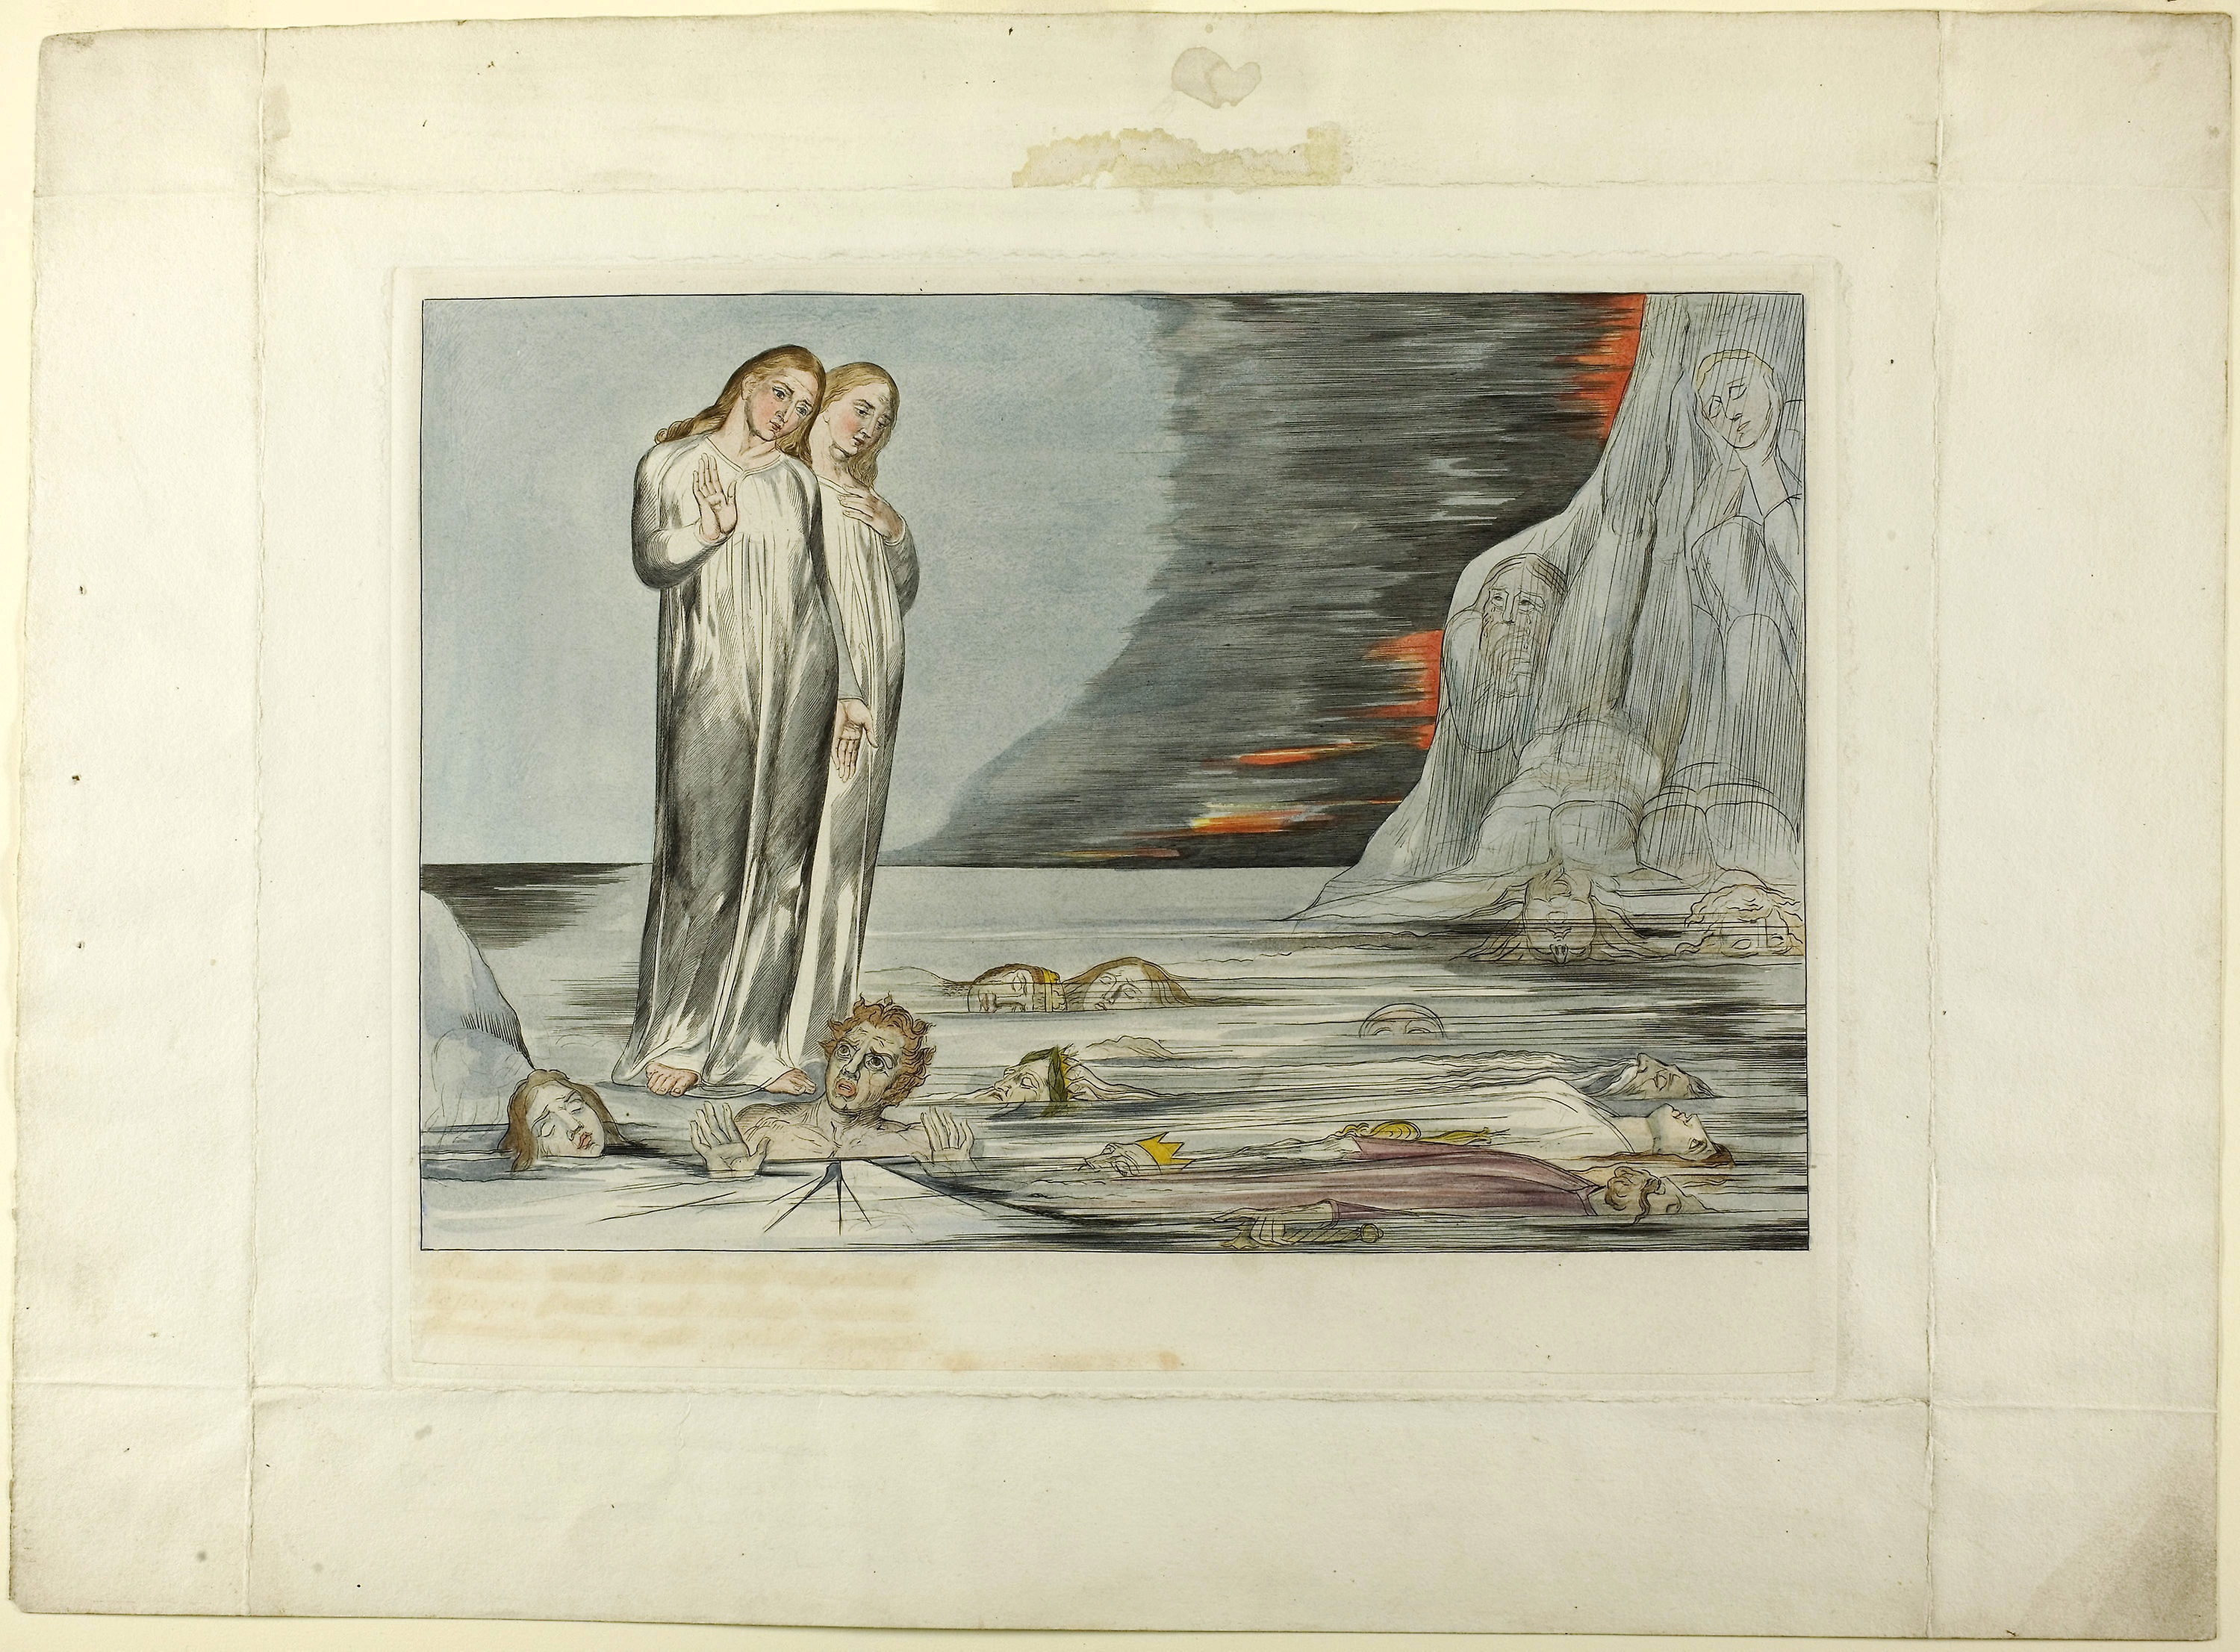
painting, art, picture frame, modern art, artwork, watercolor paint, paint, art gallery